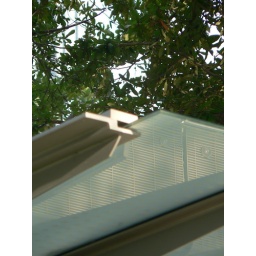
Walking in Houston - bus stop detail / roof